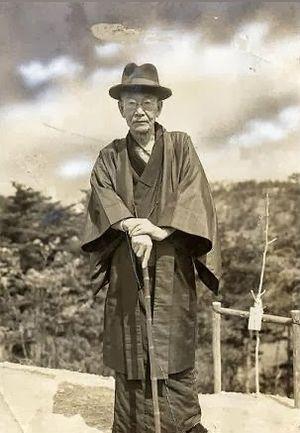
Murakami Kijō; * Keiō 1/5/17, 10 juin 1865 à Edo - 17 septembre 1938, est un poète japonais.